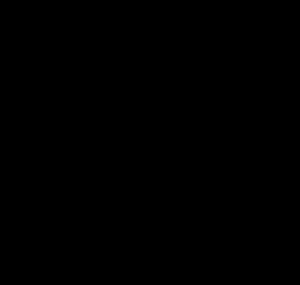
Anatomie de la critique : quatre essais de Herman Northrop Frye est une tentative pour élaborer une vision unifiée du champ, de la théorie, des principes et des techniques de la critique littéraire qui se cantonne à la littérature. Frye écarte délibérément toute critique spécifique et pratique, préférant les théories des modes, des symboles, des mythes et des genres héritées de la tradition classique, présentées, selon ses propres termes comme « un ensemble de suggestions reliées entre elles ». L'approche littéraire préconisée par Frye eut une grande influence dans les décennies qui précèdent l'avènement du déconstructionnisme et du courant post-moderniste.